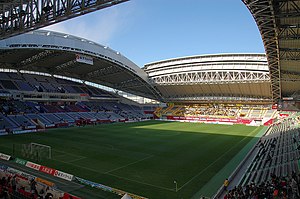
Vissel Kobe
Home's Stadium Kobe
Vissel Kobe er en fodboldklub der holder til i Kobe, Japan. Vissel Kobe spiller i japans bedste fodboldrække J. League.